Paul Citroen

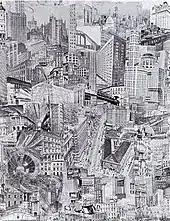
"Metropolis" (1923)

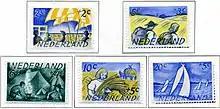
Stamps 1949

In 1919 Citroen began studying at the Bauhaus, where he started taking lessons from Paul Klee and Wassily Kandinsky (part of Der Blaue Reiter) and Johannes Itten, who became one of his biggest influences. Around this time, he started "Metropolis" (1923), which became his best-known piece. "Metropolis" is held at the Print Room of Leiden University Libraries. A digital version is available via Leiden's Digital Collections. Metropolis influenced Fritz Lang to make his classic film "Metropolis". Between 1929 and 1935, Citroen made many photographs, clearly influenced by his work with Blumenfeld.